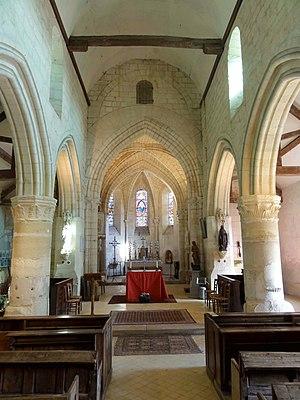
Nef, vue vers l'est.
L'église Sainte-Marguerite est une église catholique paroissiale située à Glaignes, en France. Malgré un aspect encore roman et ses fenêtres en plein cintre, elle a été bâtie en plusieurs campagnes rapprochées au début du XIIIᵉ siècle, dans le style gothique primitif. Des chapelles ont été ajoutées peu de temps après l'achèvement, au nord et au sud de la travée droite du chœur. L'église Sainte-Marguerite se signale par une construction solide ; une façade bien composée ; un clocher de facture romane, caractéristique de la région ; une belle homogénéité ; et par l'effet monumental de sa nef. Bien que construite à l'économique et conçue pour ne pas être voûtée, elle paraît élégante et élancée, et ses grandes arcades avec leurs chapiteaux de qualité sont remarquables. L'église a été classée aux monuments historiques par arrêté du 22 octobre 1913. Elle est aujourd'hui affiliée à la paroisse la vallée de l'Automne avec siège à Verberie. Les messes dominicales y sont célébrées occasionnellement le dimanche à 9 h.